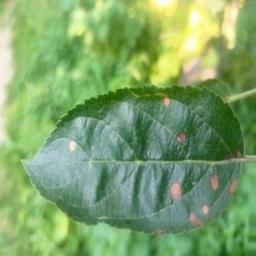
Label: Alternaria